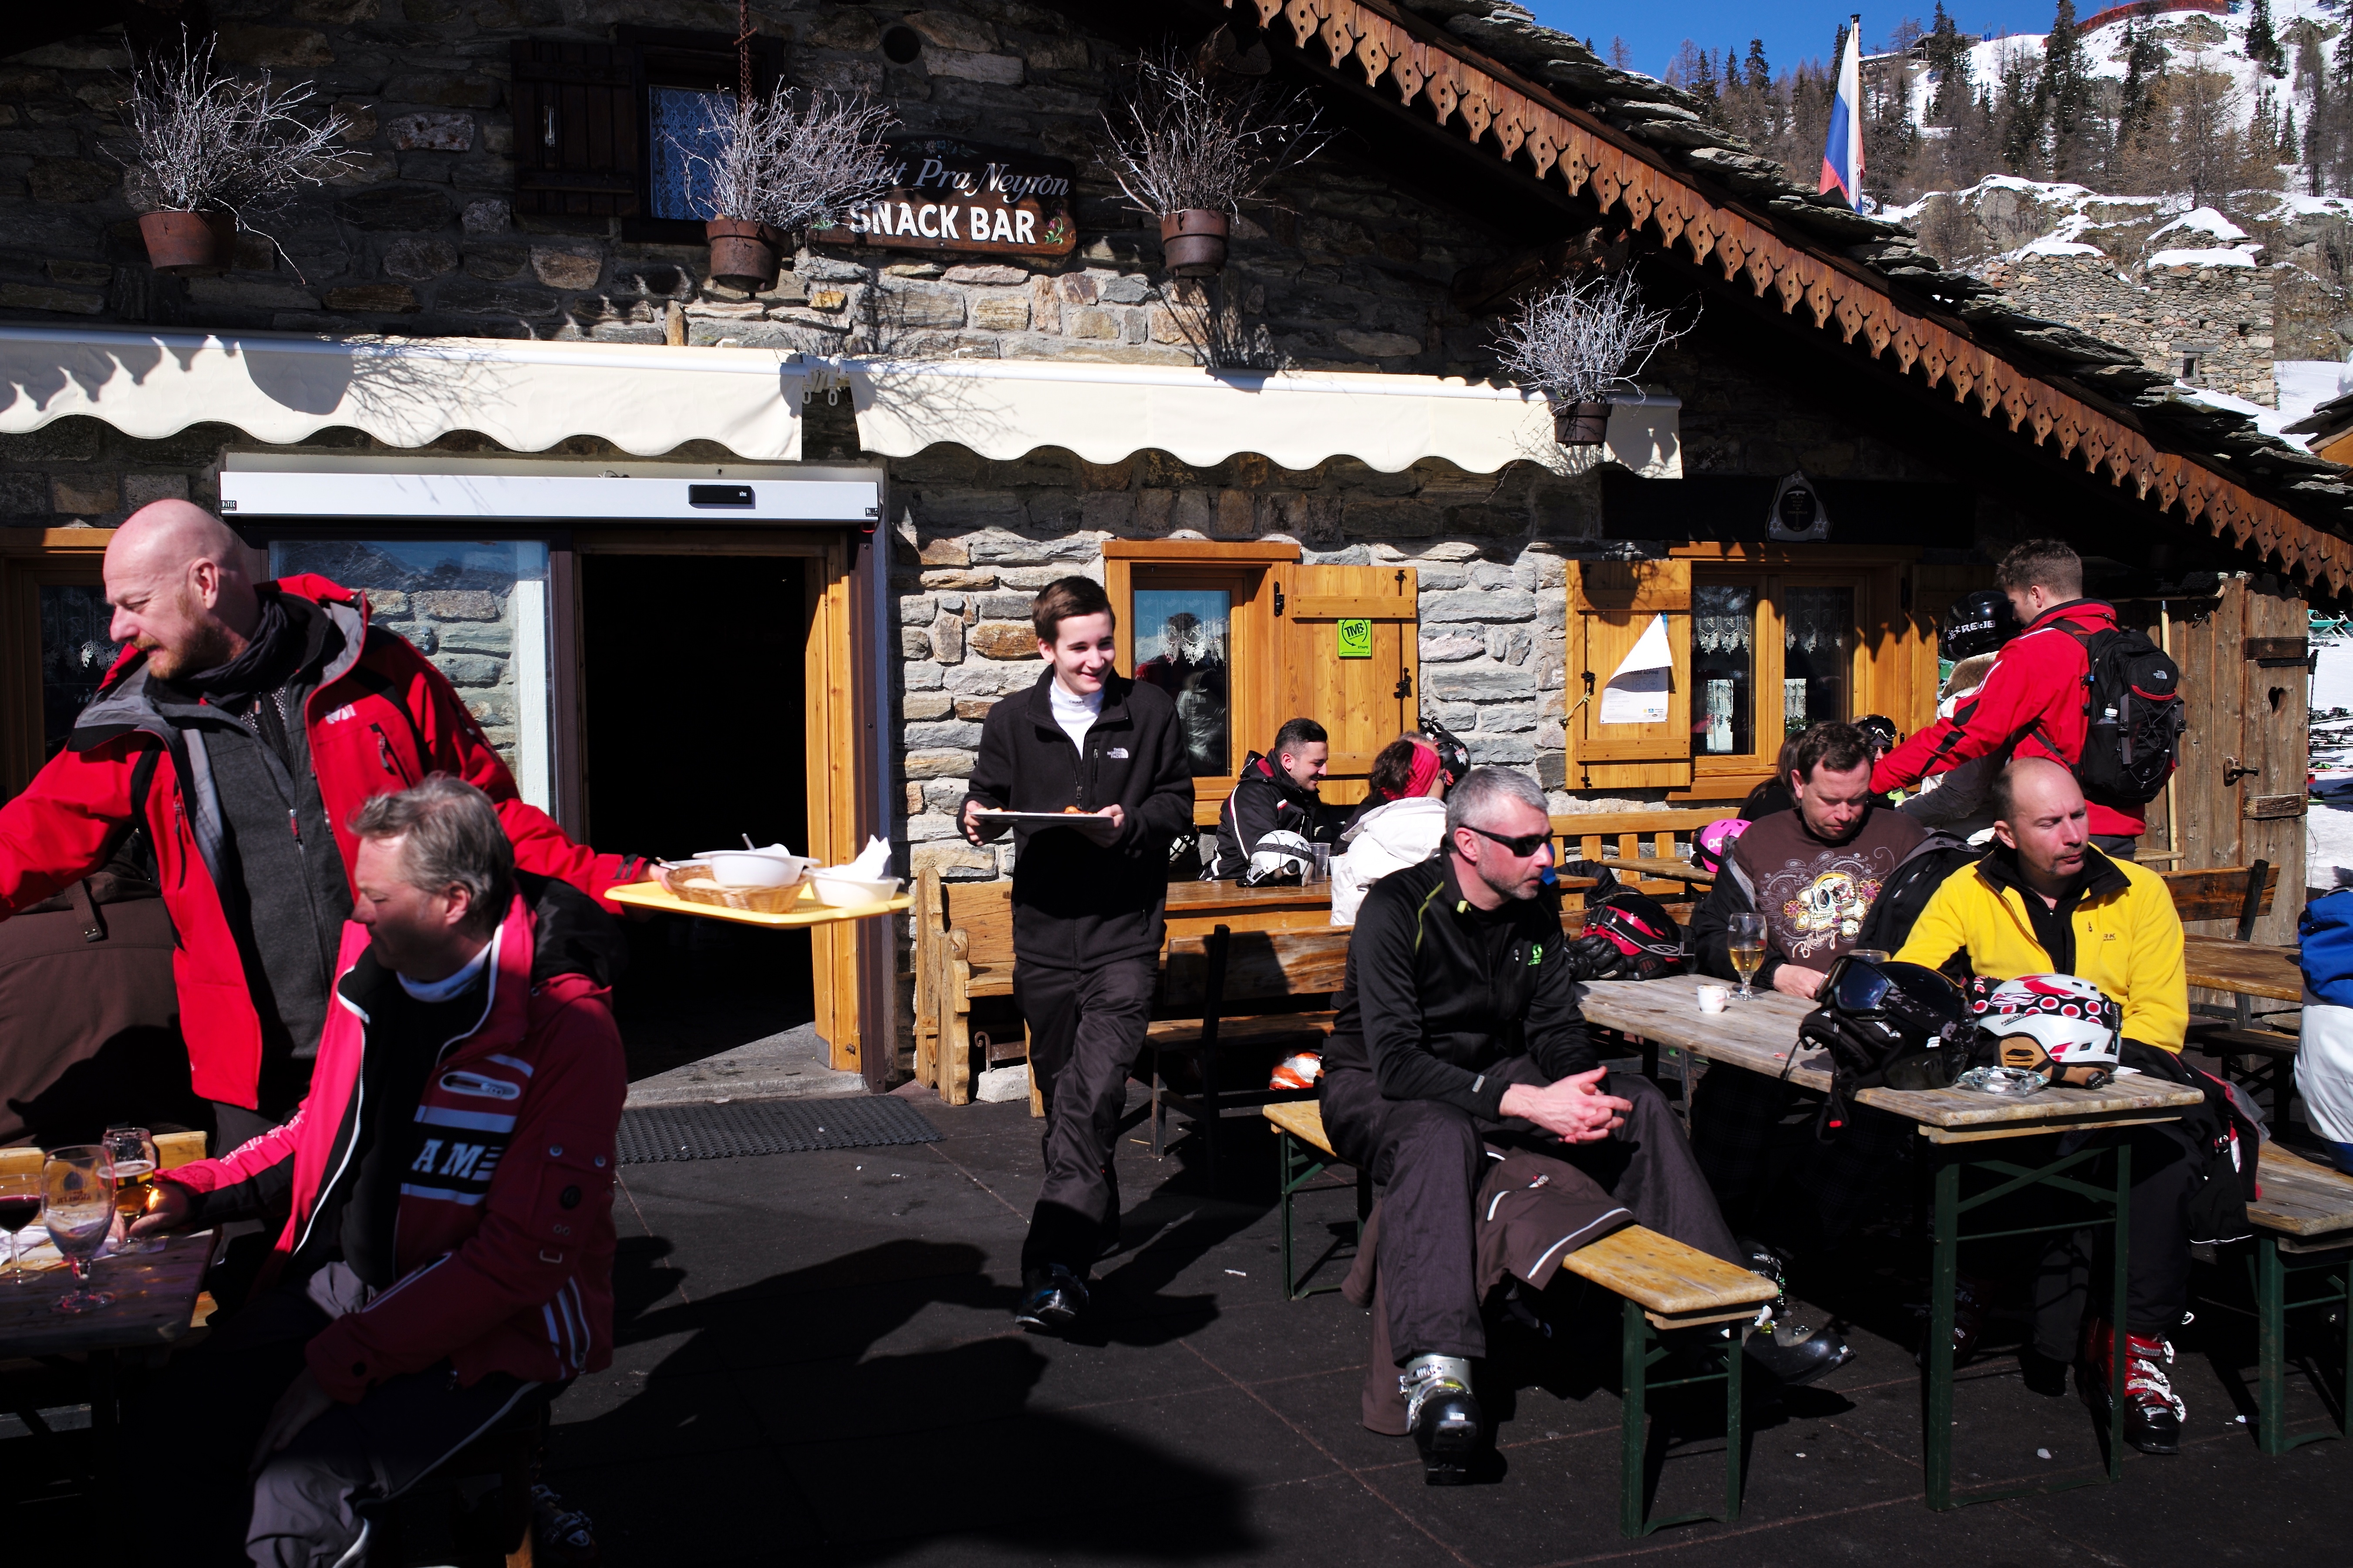
snow, winter, sky, sport, restaurant, crowd, bar, clear, europe, portrait, italy, alpine, blue, skiing, snack, pizza, m, terrace, helmet, resort, mountains, alps, ski, blanc, valle, day, 28, monte, leica, 240, summicron, active, piemonte, february, courmayeur, mont, piedmont, piste, slopes, daosta, bianco, skier